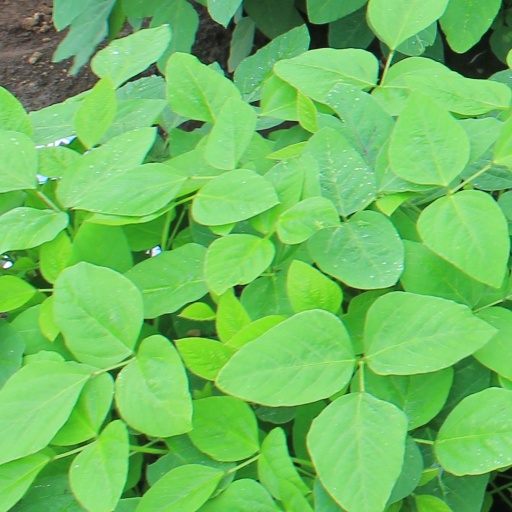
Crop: soybean